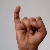
The image shows a hand gesture representing the letter 'I' in Indian Sign Language.